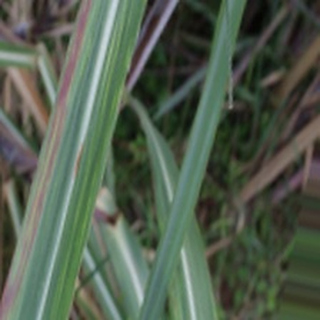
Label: sugarcane_bacterial_blight